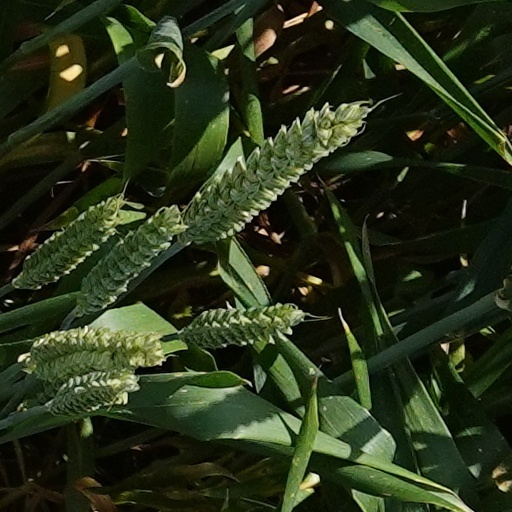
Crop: wheat